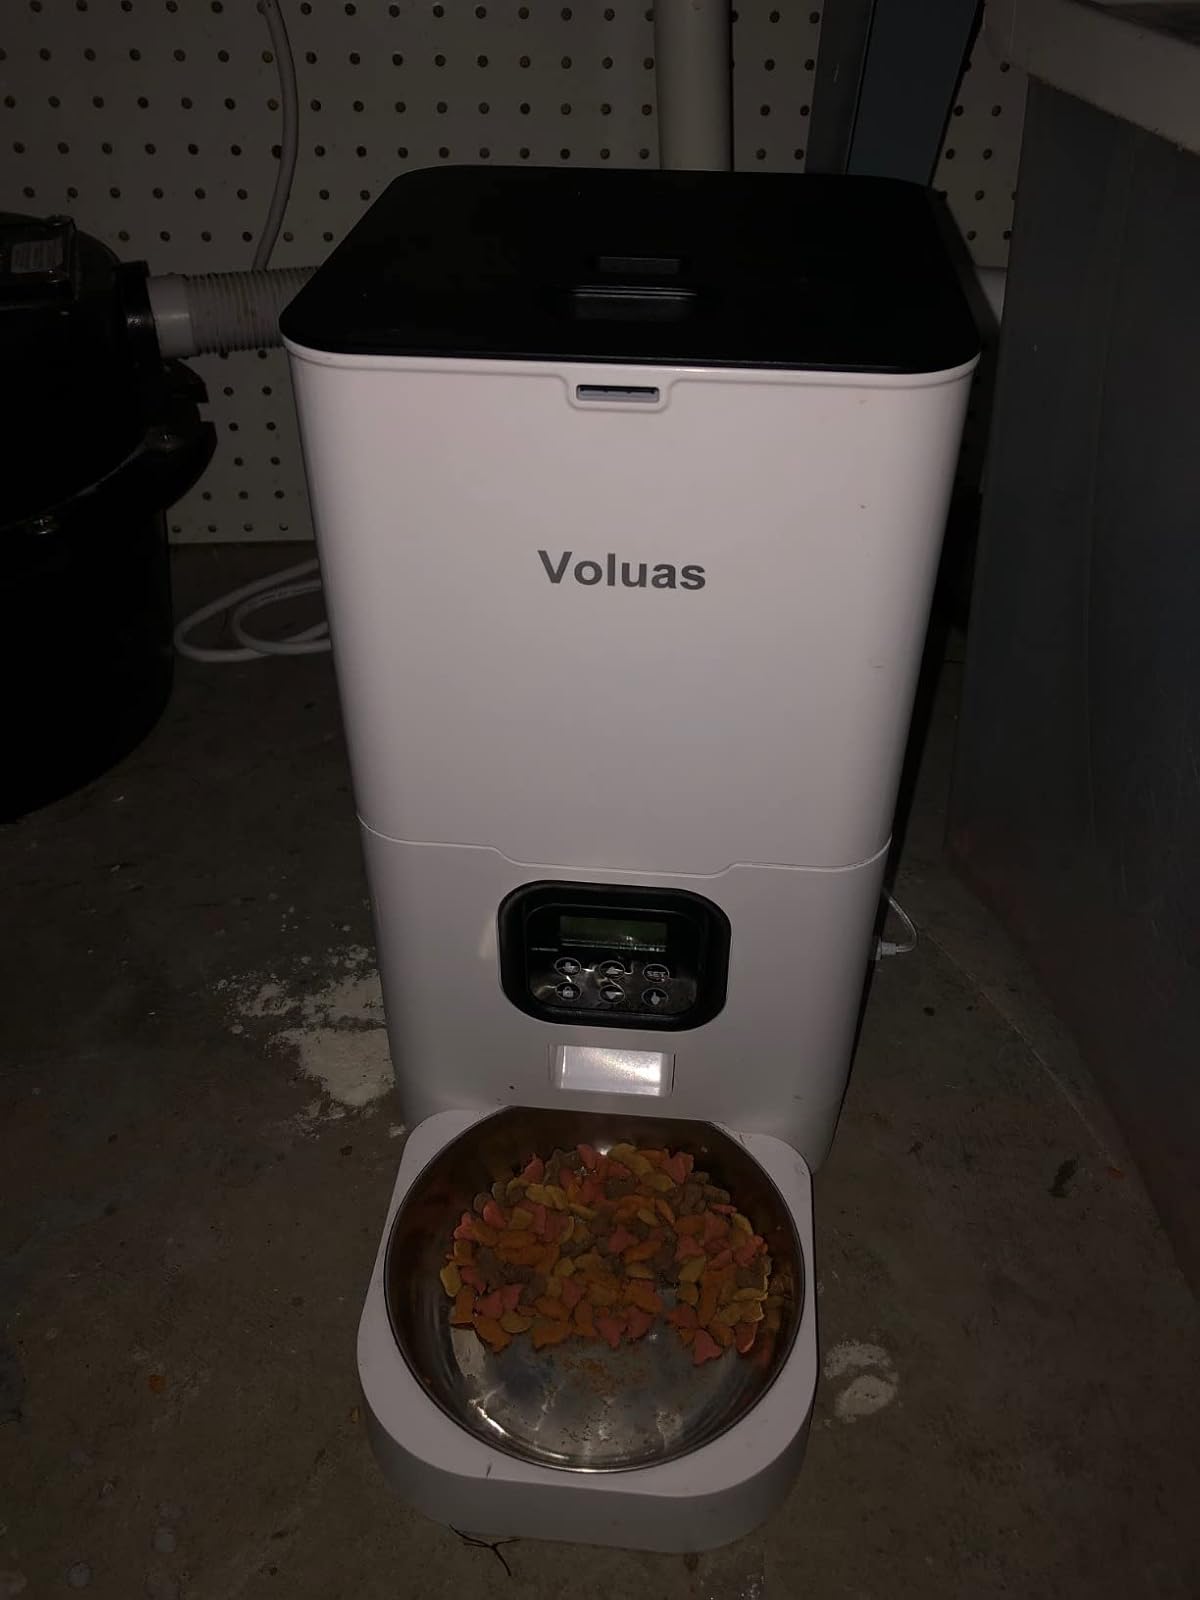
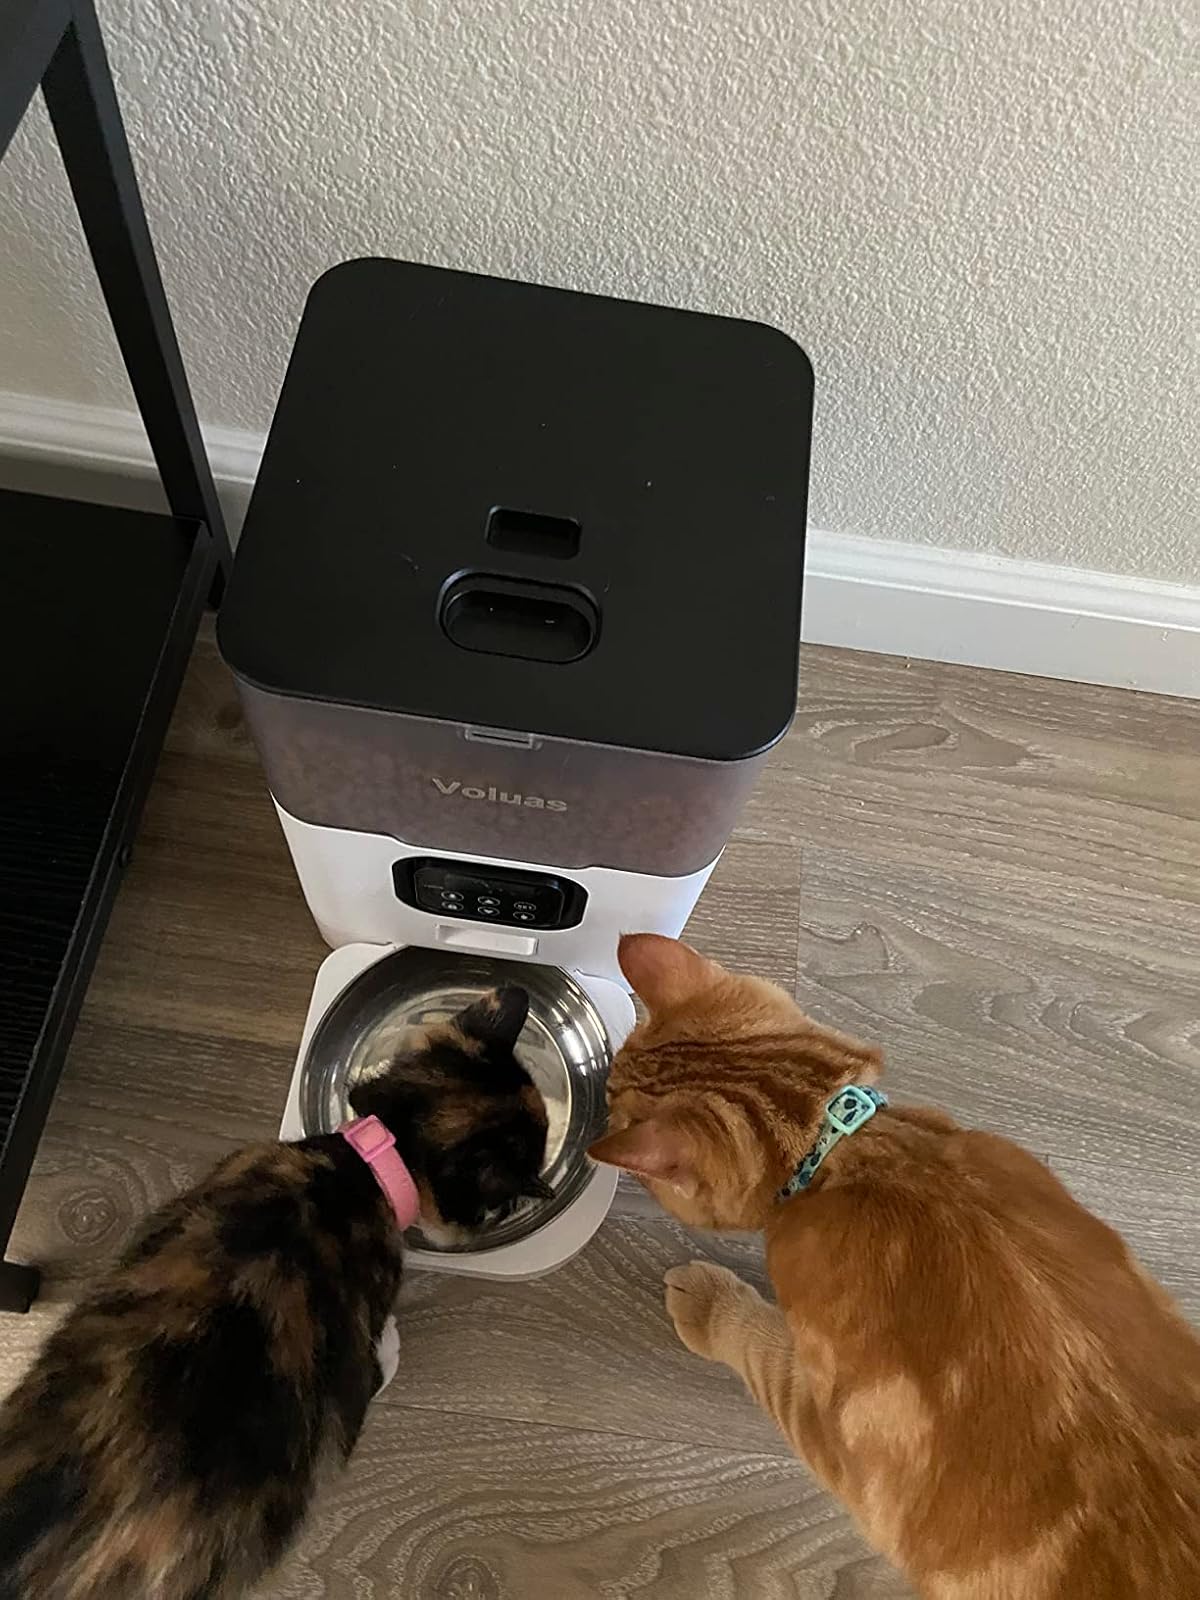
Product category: items_feeder
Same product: no